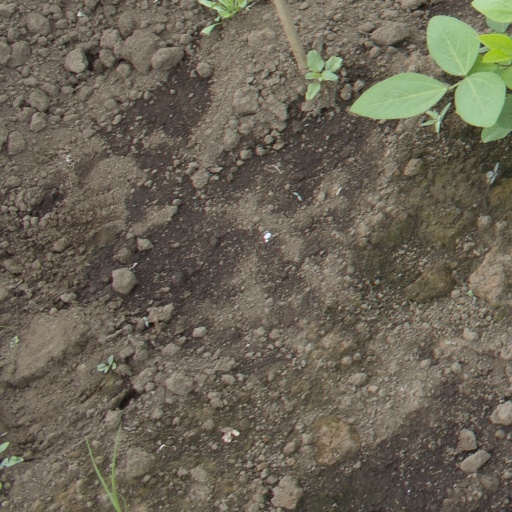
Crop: soybean